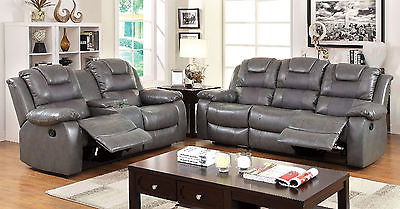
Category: sofa